Asia–France relations

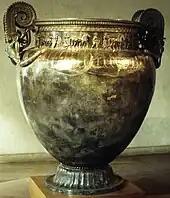
The Vix krater, an imported Greek wine-mixing vessel dated to around 500 BCE attests to the trade exchanges of the period.

The Phoenicians had an early presence around Marseille in southern France. Phoenician inscriptions have been found there.